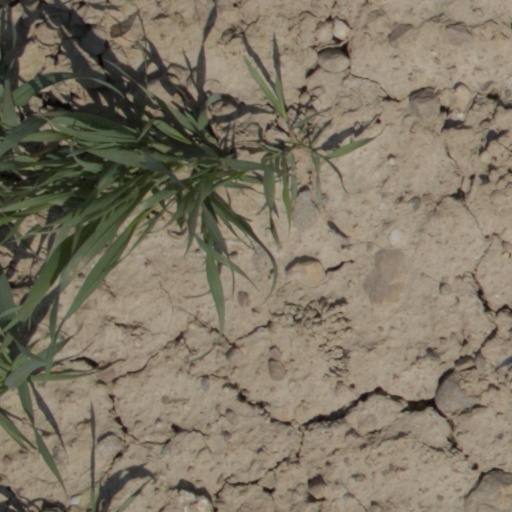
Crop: wheat